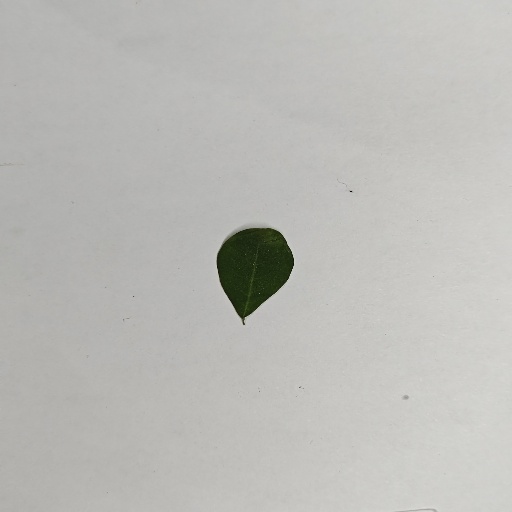
Species: Sojina
Leaf condition: Healthy Leaf